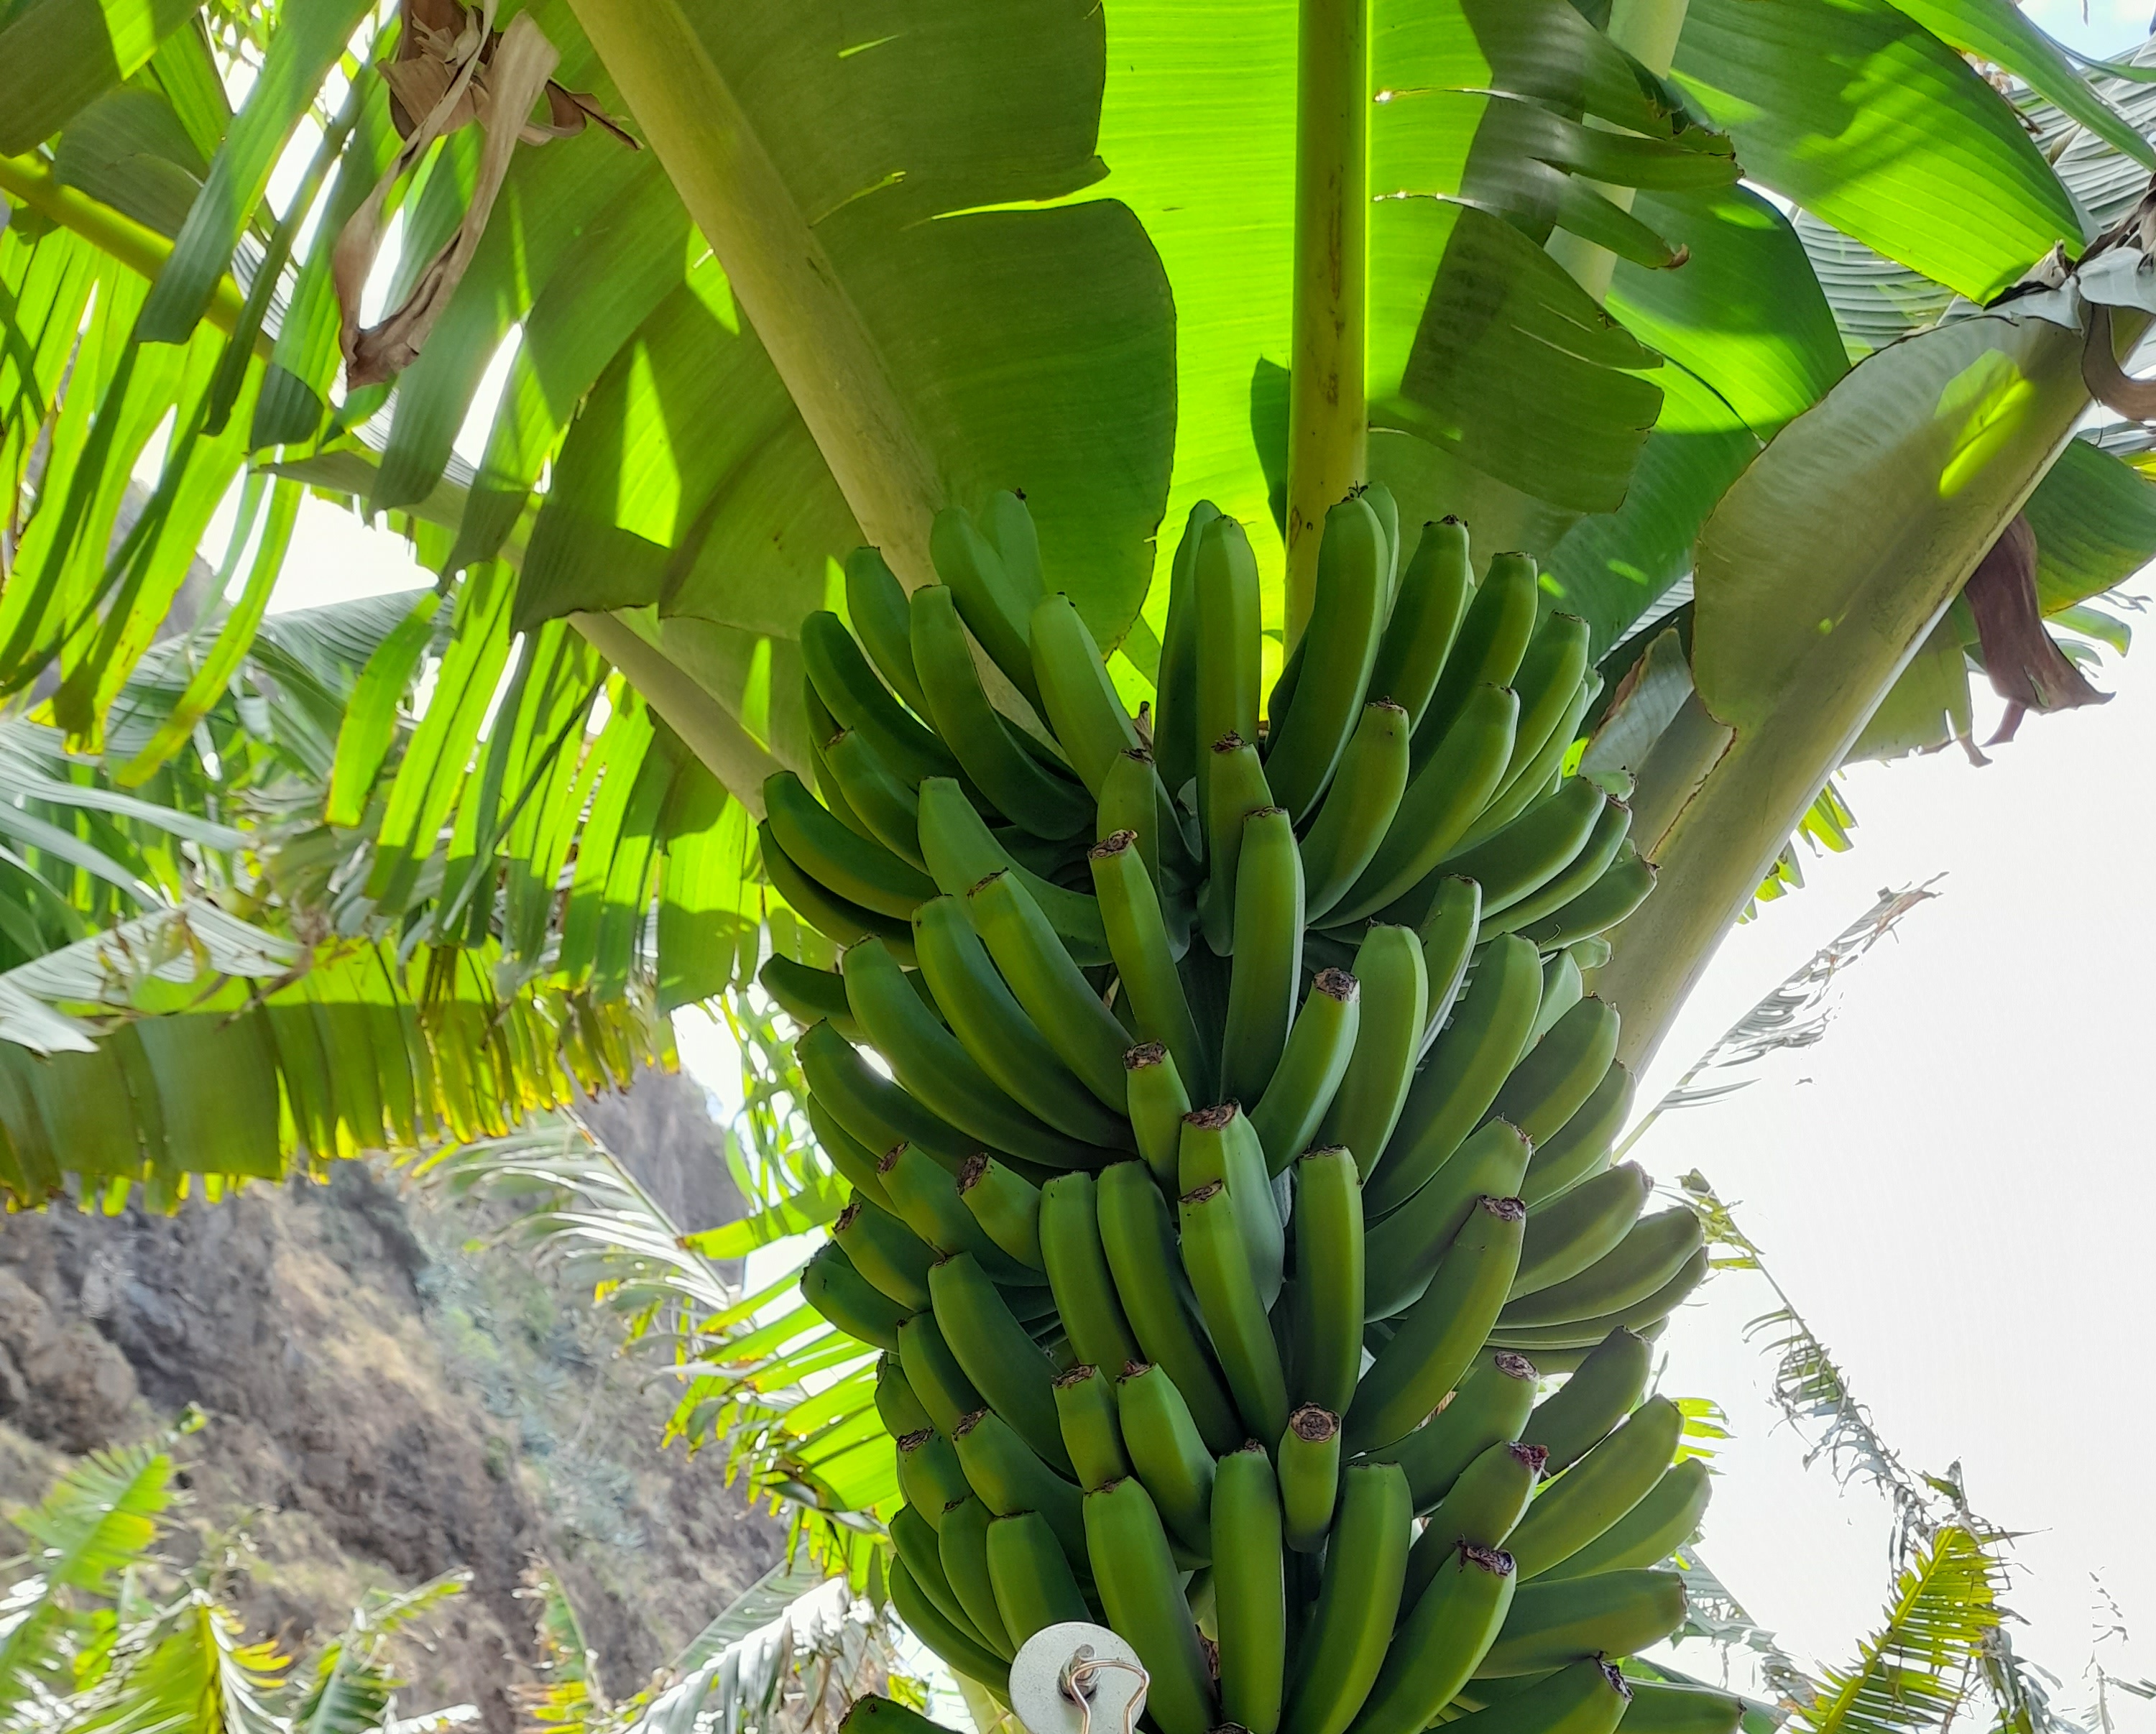
Label: Keep